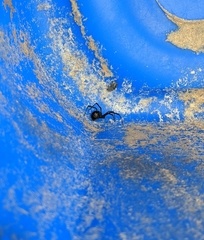
Species: Lactrodectus_hesperus